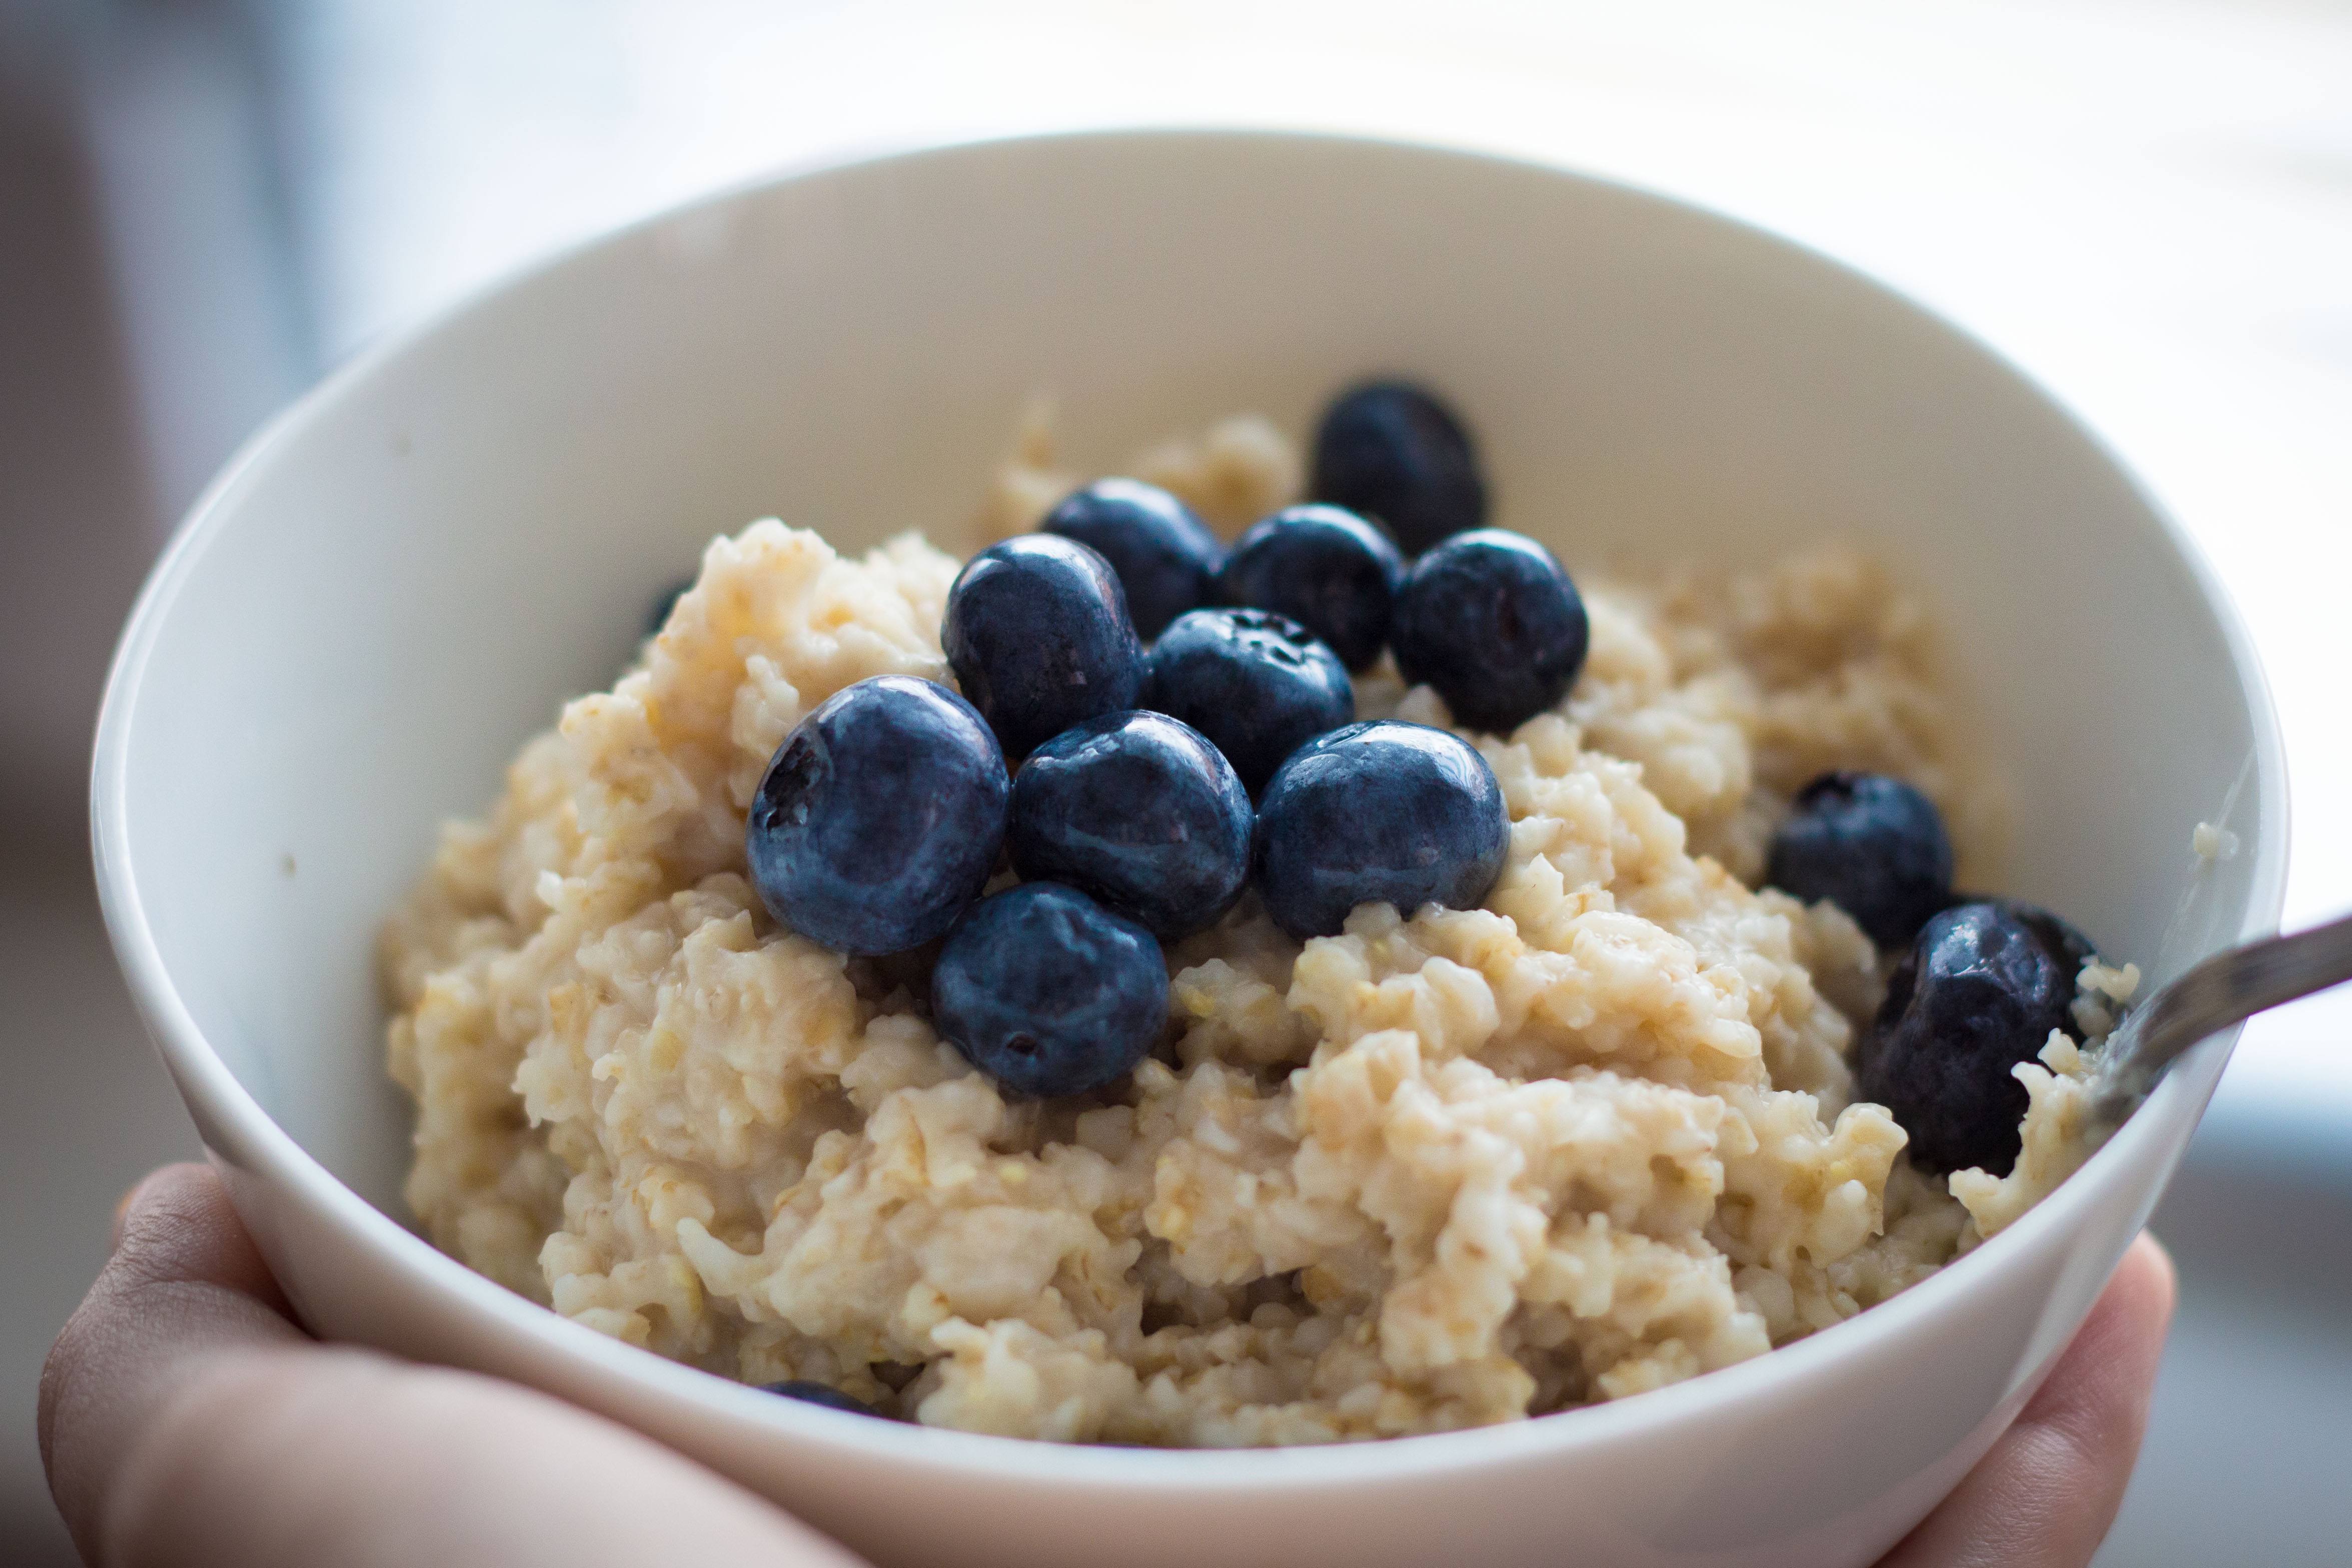
light, fruit, berry, morning, cup, dish, meal, food, produce, breakfast, dessert, cuisine, health, oatmeal, cereal, blueberries, tasty, vegetarian food, slimming, oats